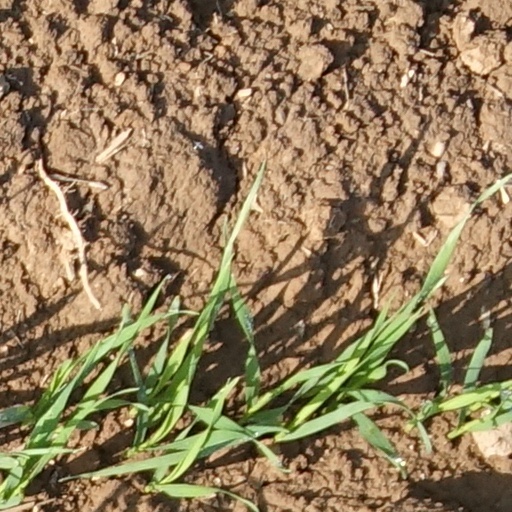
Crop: wheat